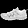
Label: Sneaker